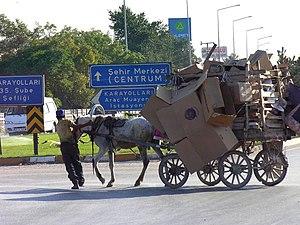
L'histoire du cheval en Turquie est liée à l'expansion du cheval arabe, et à la présence du cheval Turkoman, dont Byerley Turk était probablement un représentant. Les premiers haras nationaux de l'Empire ottoman sont créés dans les années 1880, le premier haras de la république de Turquie ouvre en 1924 à Karacabey.